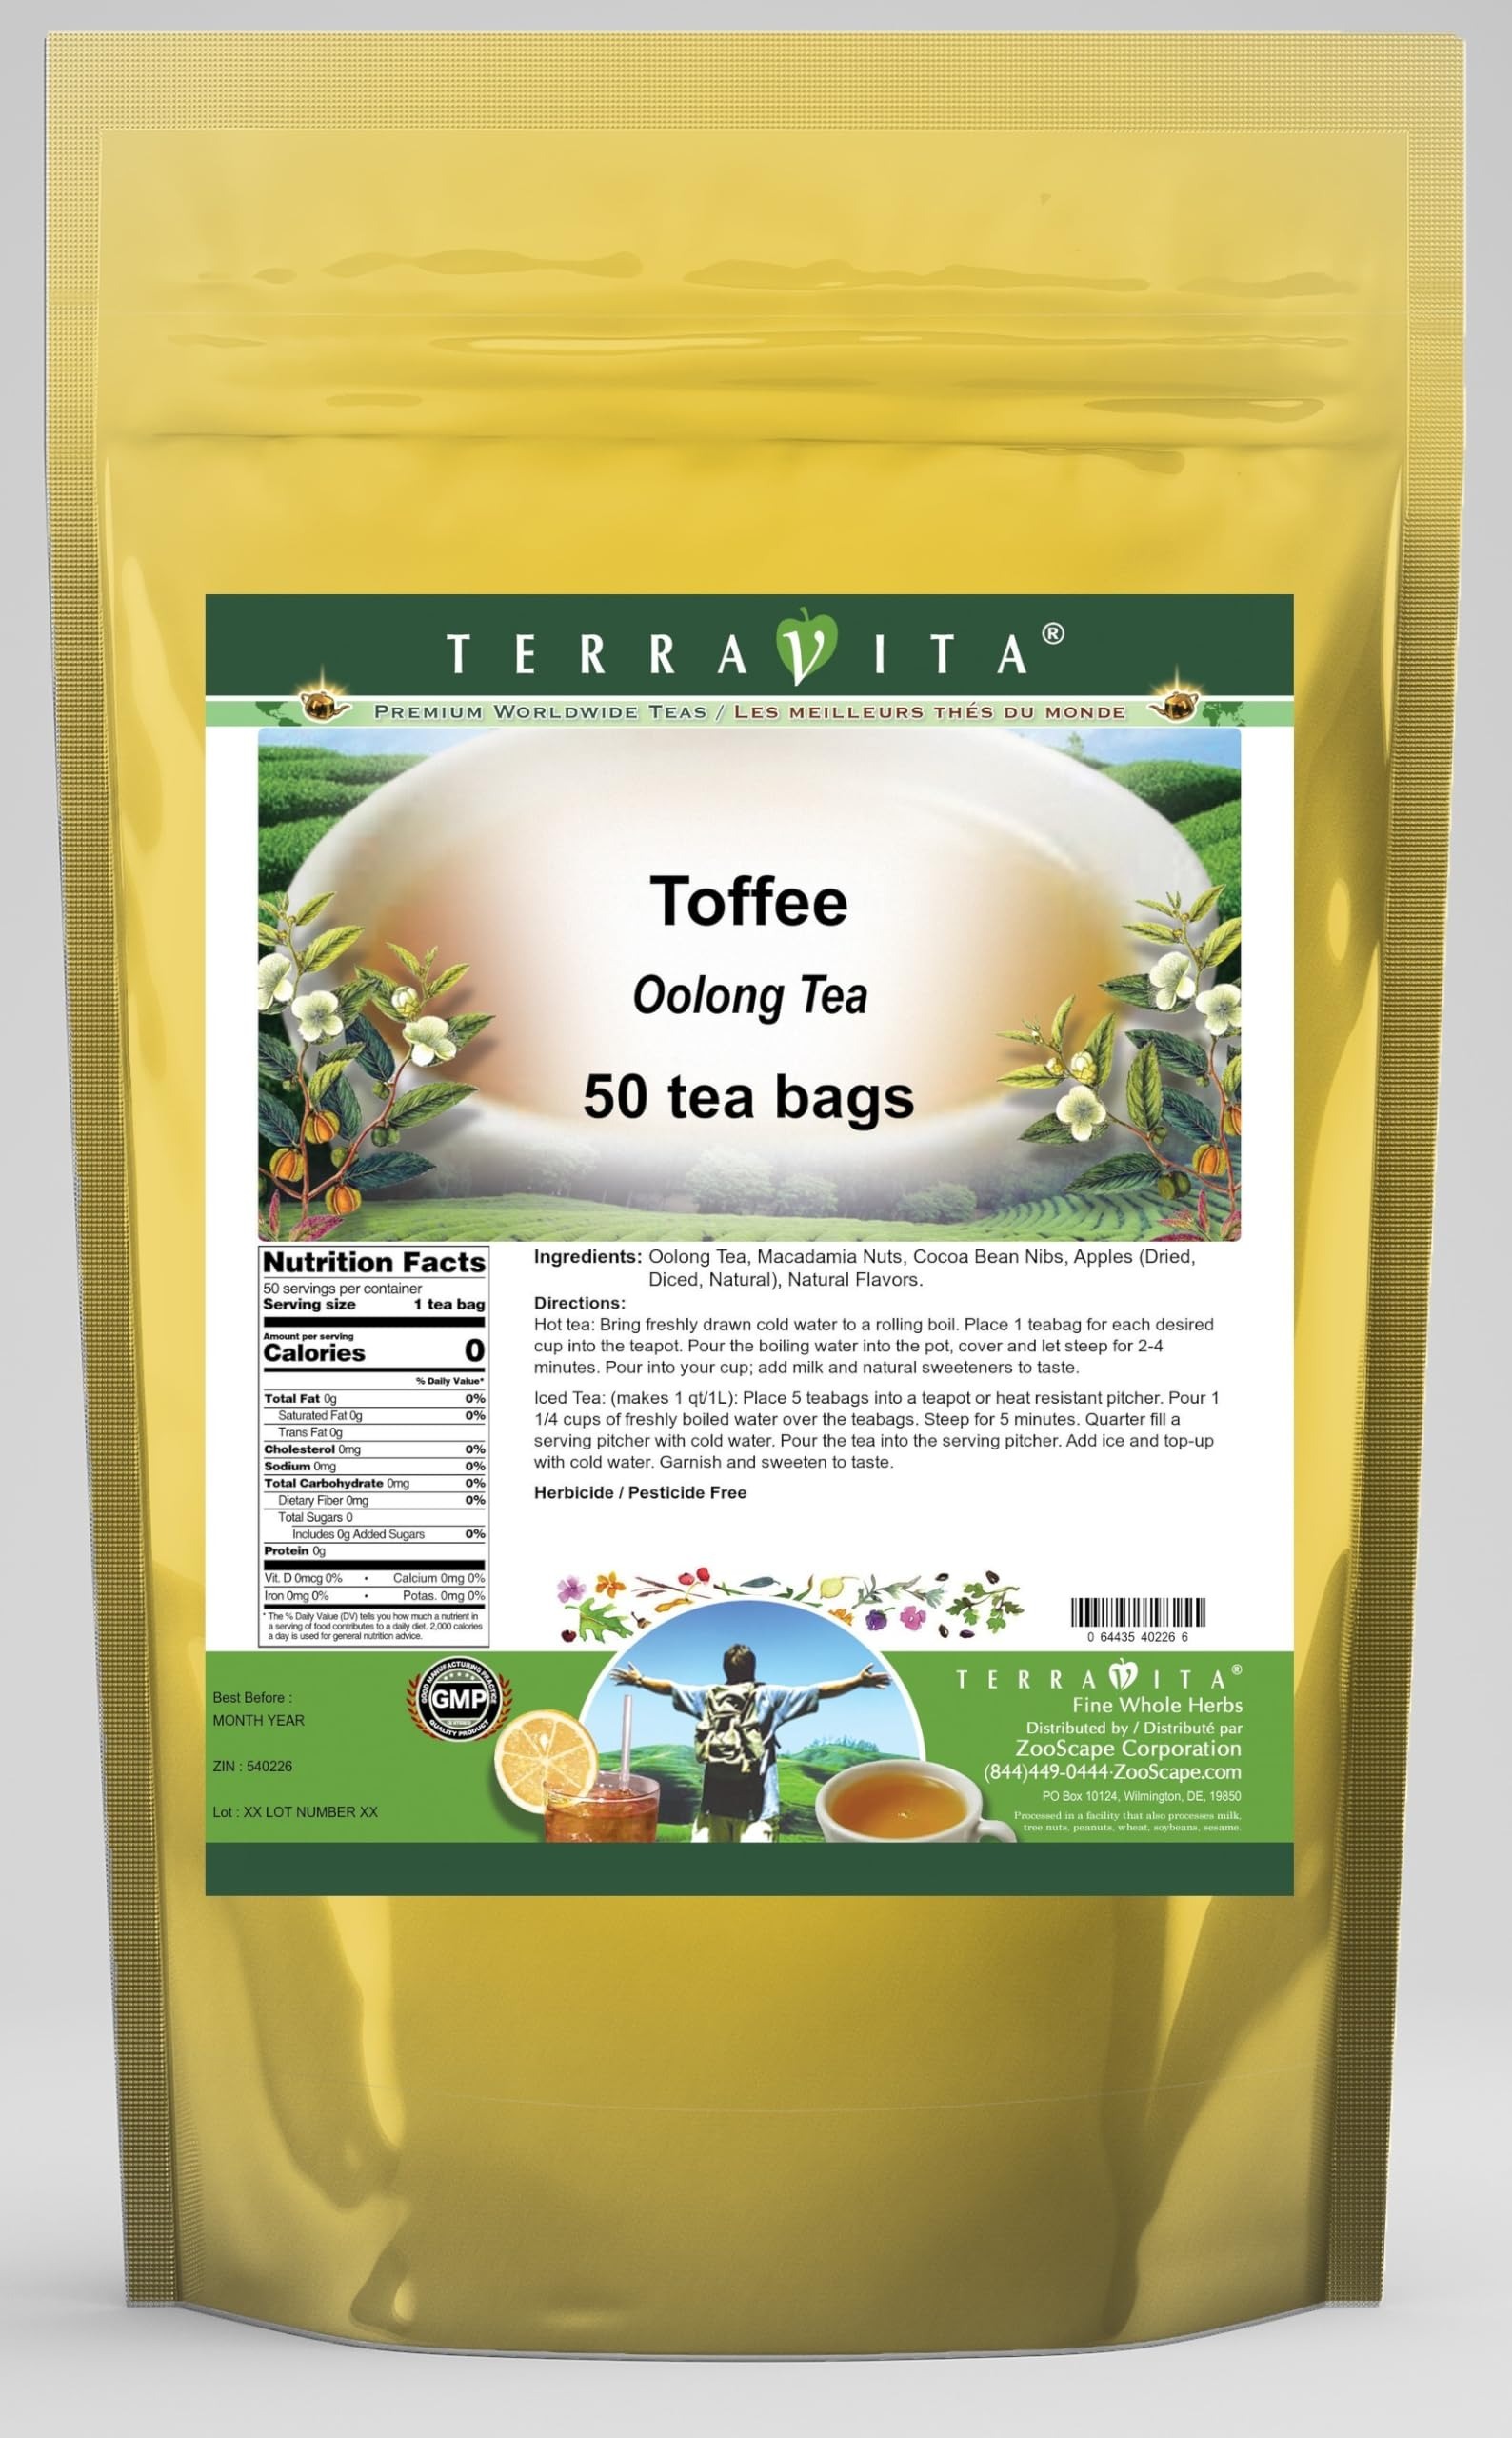
Item Name: Toffee Oolong Tea (50 tea bags, ZIN: 540226) - 3 Pack
Bullet Point 1: Our Toffee Oolong Tea is a luxurious flavored Oolong tea with Macadamia Nuts, Cocoa Nibs and Dried Apples (Diced, Natural) that you can enjoy hot or cold! The Toffee flavor and aroma is wonderful! - Ingredients: Oolong tea, Macadamia Nuts, Cocoa Nibs, Dried Apples (Diced, Natural) and Natural Toffee Flavor.
Bullet Point 2: No fillers.
Bullet Point 3: Manufacturer: TerraVita
Bullet Point 4: Size: 50 tea bags
Bullet Point 5: Oolong Tea Bags - Packed in a convenient upright pouch!
Product Description: Our Toffee Oolong Tea is a luxurious flavored Oolong tea with Macadamia Nuts, Cocoa Nibs and Dried Apples (Diced, Natural) that you can enjoy hot or cold! The Toffee flavor and aroma is wonderful! - Ingredients: Oolong tea, Macadamia Nuts, Cocoa Nibs, Dried Apples (Diced, Natural) and Natural Toffee Flavor. - Hot tea brewing method: Bring freshly drawn cold water to a rolling boil. Place 1 teabag for each desired cup into the teapot. Pour the boiling water into the pot, cover and let steep for 2-4 minutes. Pour into your cup; add milk and natural sweeteners to taste. - Iced tea brewing method: (to make 1 liter/quart): Place 5 teabags into a teapot or heat resistant pitcher. Pour 1 1/4 cups of freshly boiled water over the teabags. Steep for 5 minutes. Quarter fill a serving pitcher with cold water. Pour the tea into the serving pitcher. Add ice and top-up with cold water. Garnish and sweeten to taste. - TerraVita is an exclusive line of premium-quality, natural source products that use only the finest, purest and most potent ingredients found around the world. TerraVita is hallmarked by the highest possible standards of purity, potency, stability and freshness. All of our products are prepared with the highest elements of quality control, from raw materials through the entire manufacturing process, up to and including the moment that the bottles or bags are sealed for freshness and shipped out to you. Our highest possible standards are certified by independent laboratories and backed by our personal guarantee. - TerraVita exists to meet and ensure your family's health and wellness without the harmful effects of chemicals and health products. We strive to make all of our products affordable and reliable and are constantly searching the market to maintain our affordabilit
Value: 150.0
Unit: Count

Price: 56.01